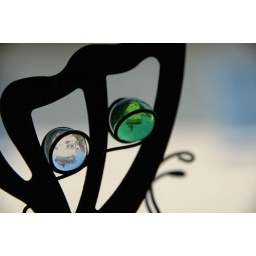
The opposite house in our back yard and the church tower behind it, seen through a green marble.